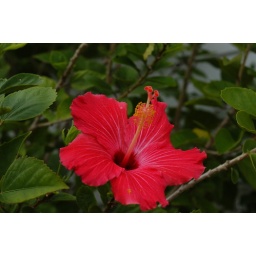
A pink flower in my front yard